Tregaswith

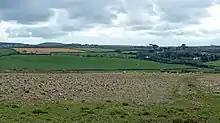
The view south of Tregaswith Farm

Tregaswith is a hamlet in the parish of St Columb Major, Cornwall. It is situated to the south-west of the town of St Columb, and just south of the A3059 main road between St Columb and Newquay. The hamlet is about 1 mile from RAF St Mawgan airfield.